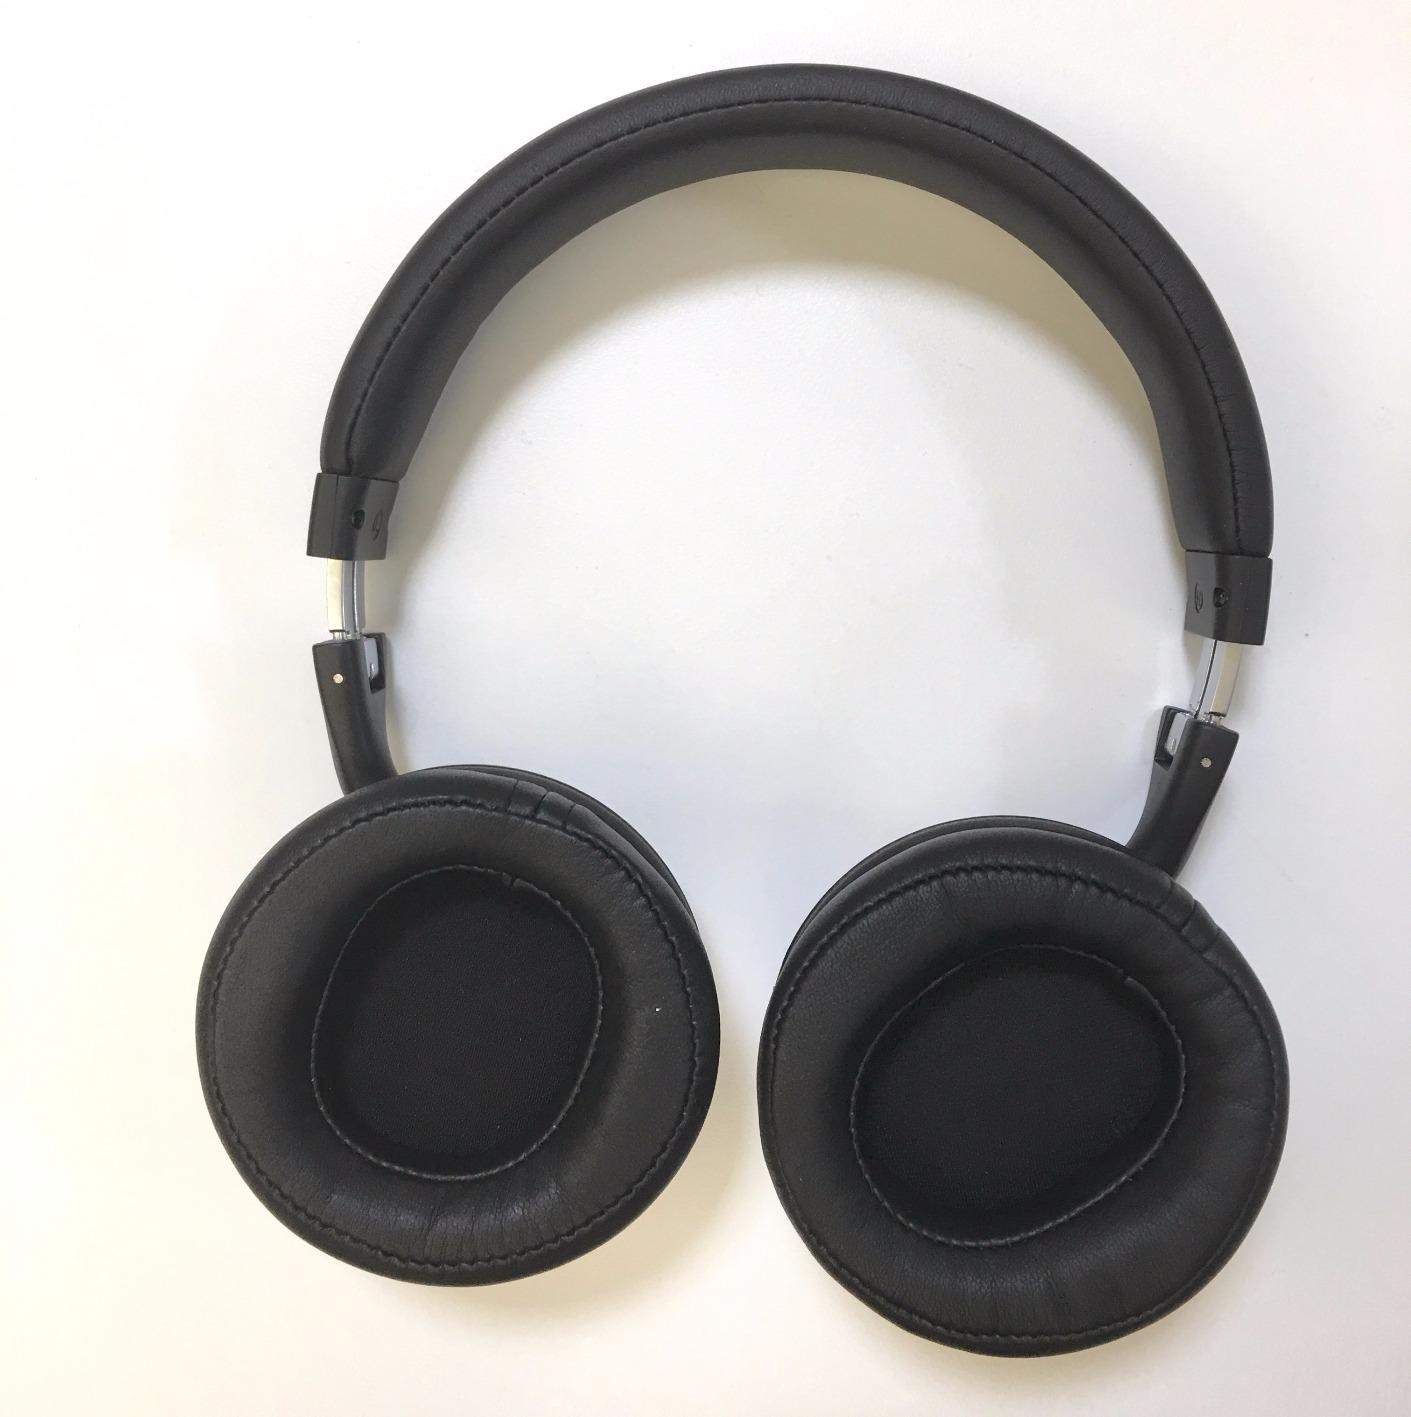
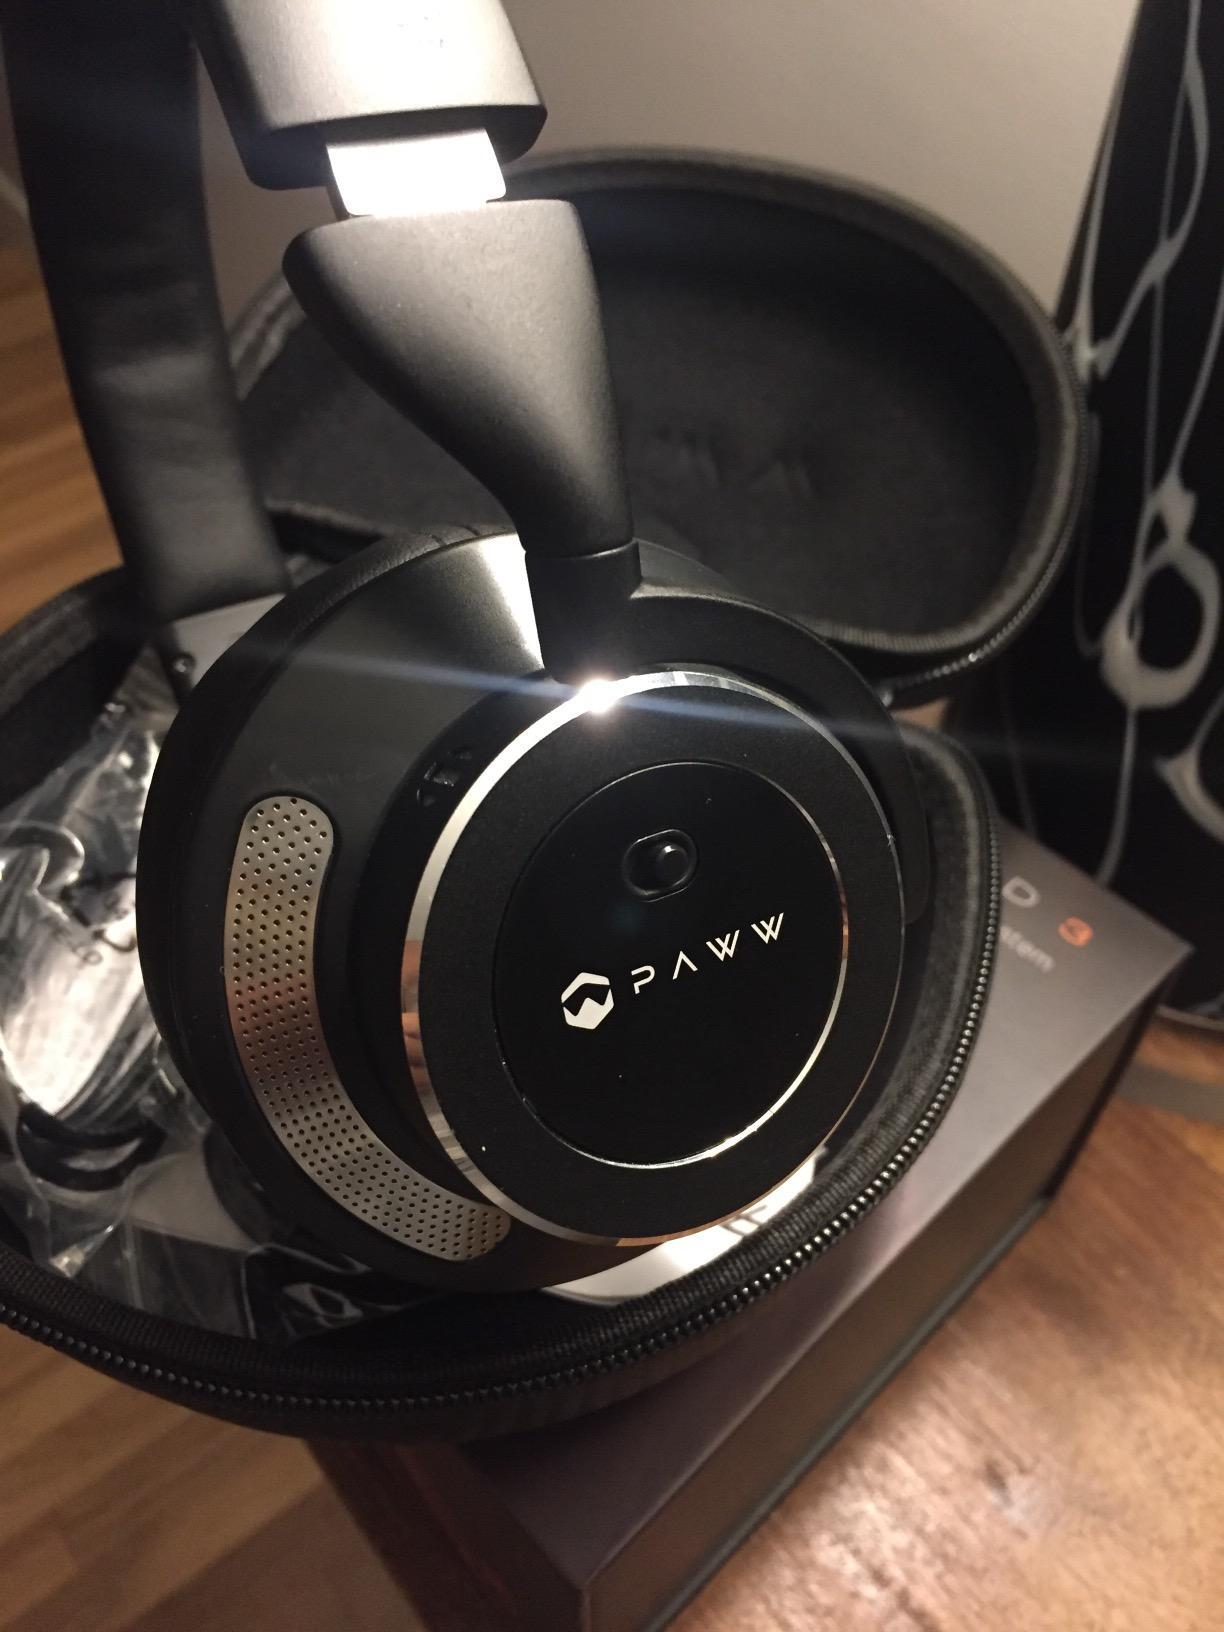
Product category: headphones
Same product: yes